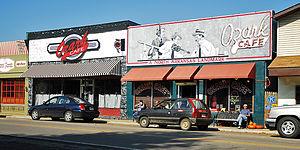
Jasper est un village américain situé dans l'Arkansas, aux États-Unis.